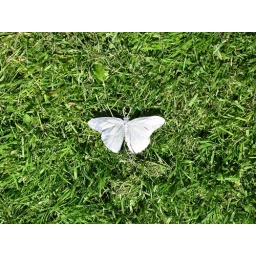
This (fake) butterfly was on the ground in the park.